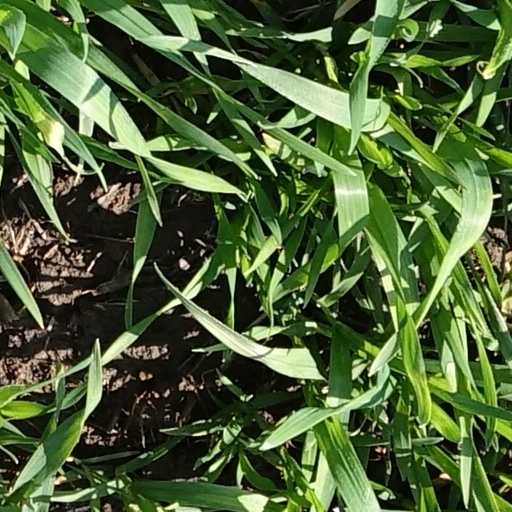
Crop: wheat